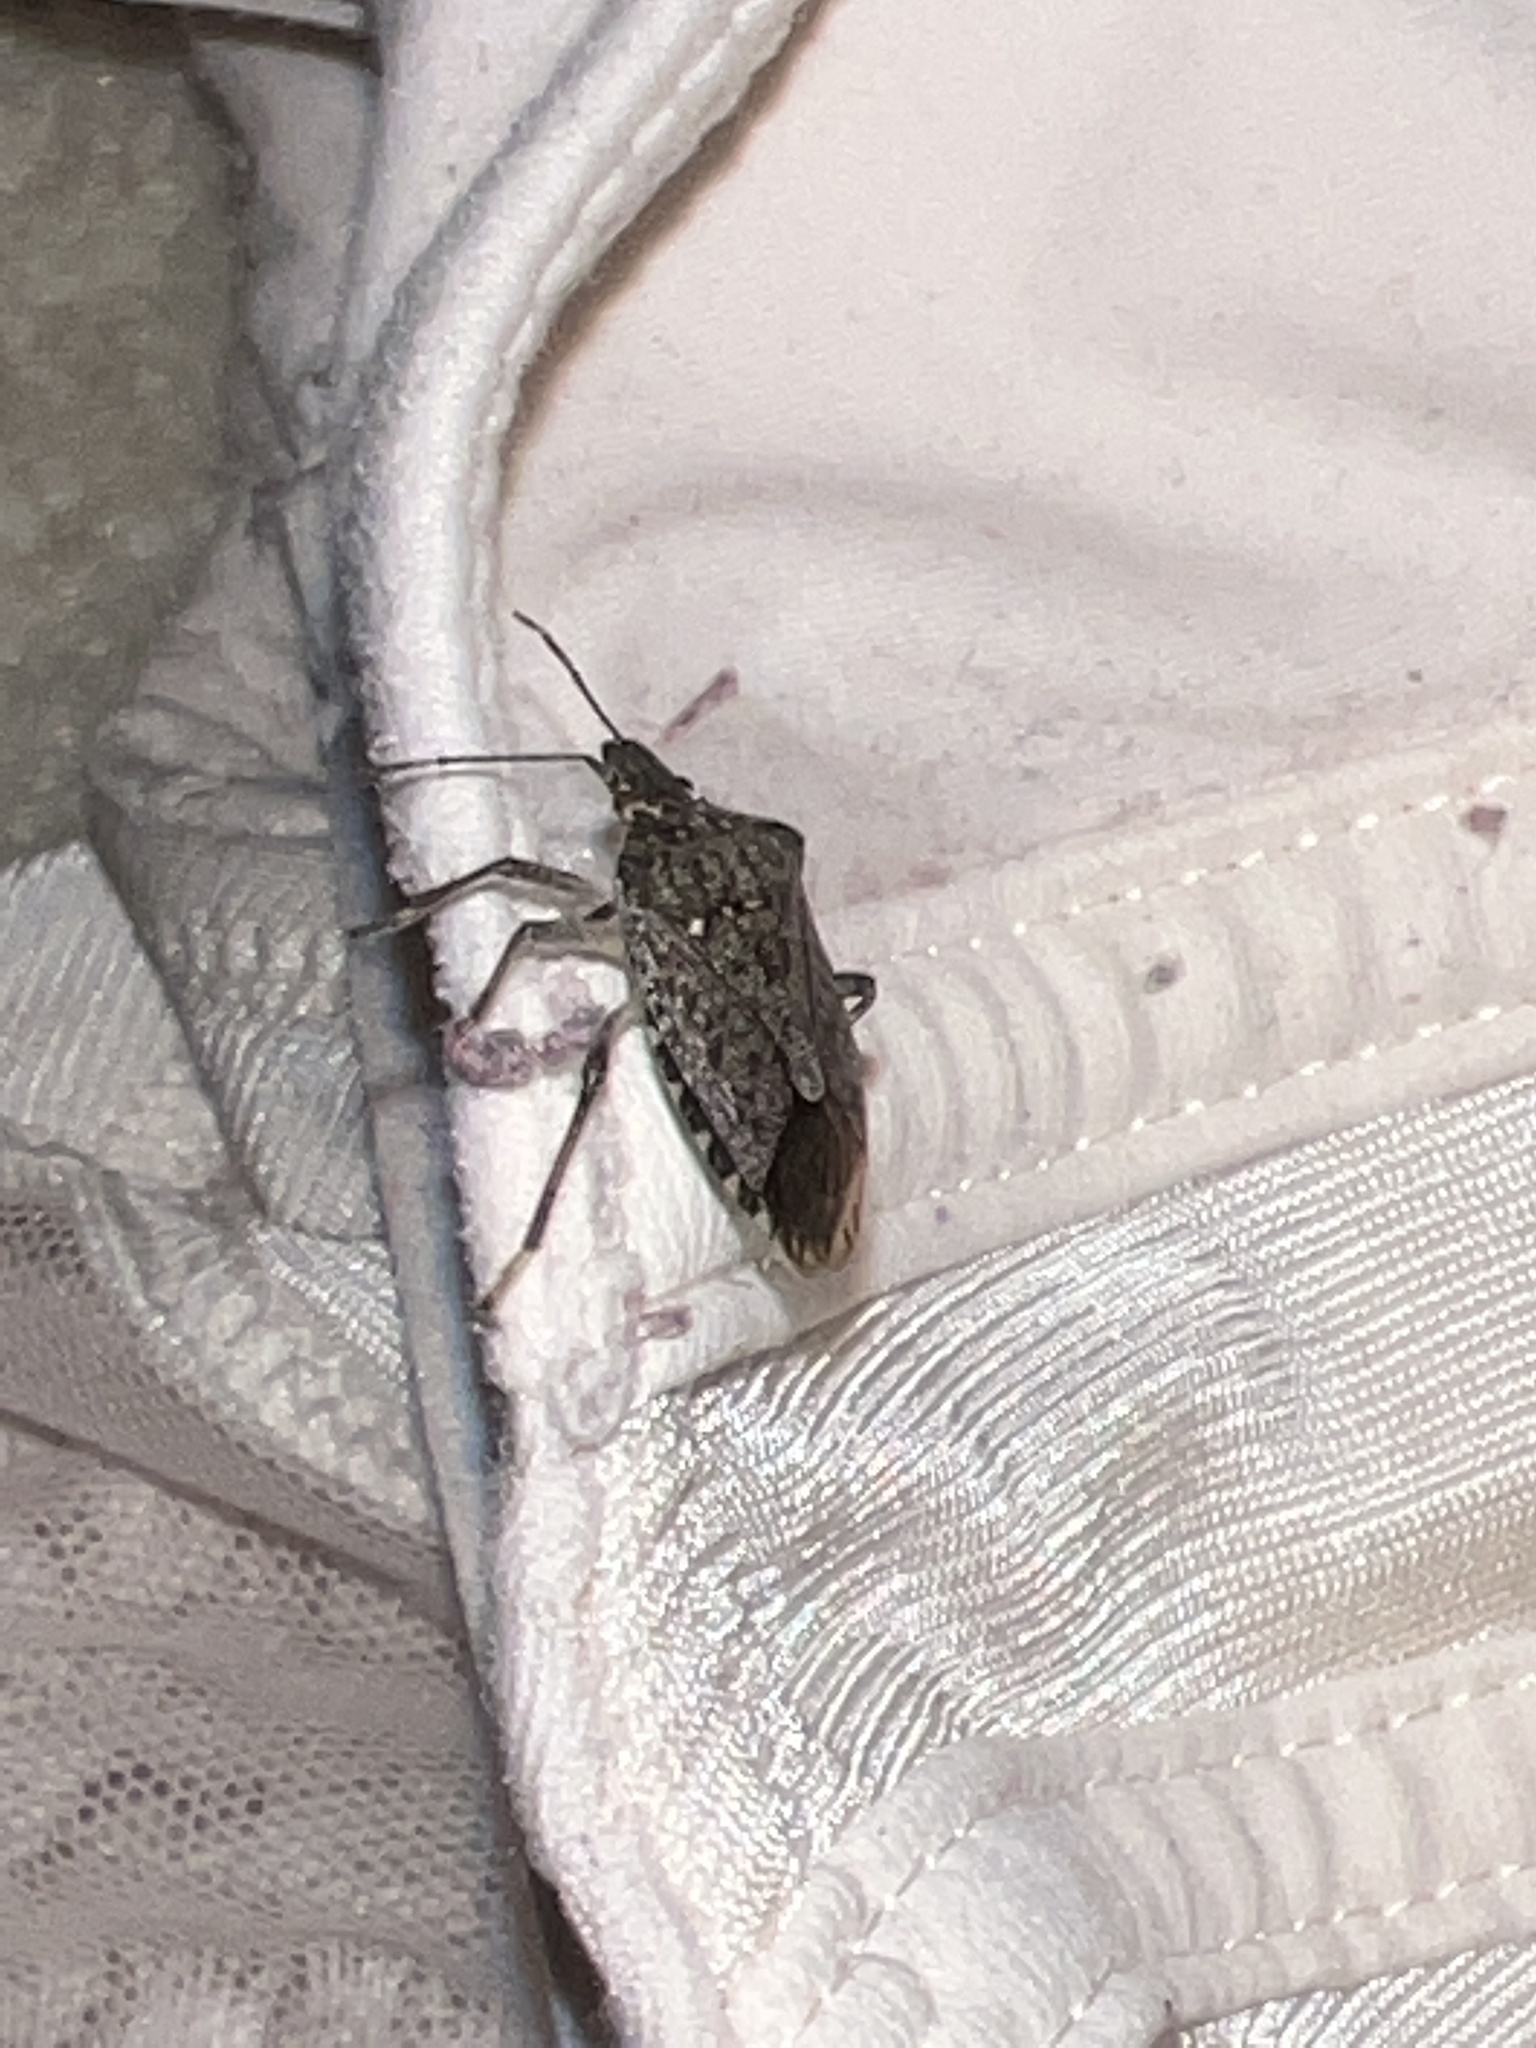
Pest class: stink_bug